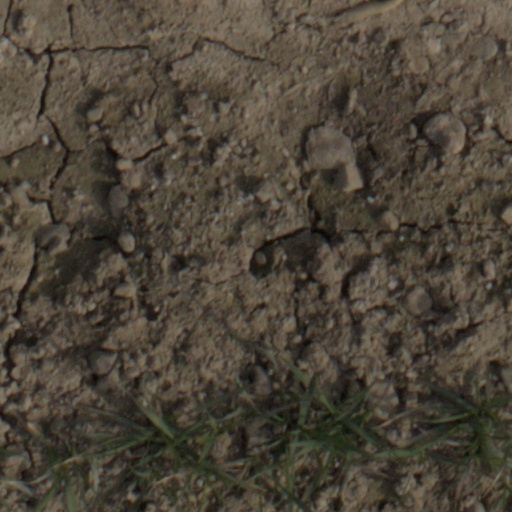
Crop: wheat